Boddam (1787 EIC ship)

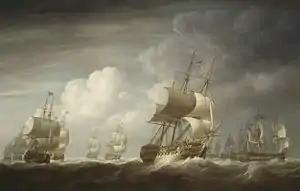
"A fleet of East Indiamen at Sea", by Nicholas Pocock; it is believed to show the Indiamen , "Worcester", "Boddam", "Fort William", , "Lord Duncan", , , "Carnatic", , and "Windham" returning from China in 1802

EIC voyage #6 (1801–1802): Captain John Jones acquired a letter of marque on 18 February 1801. He sailed from Portsmouth on 31 March 1801, bound for Madras and China. "Boddam" reached Madras on 26 July. She was at Penang on 28 August and Malacca on 10 September, before arriving at Whampoa on 28 September. Homeward bound, she crossed the Second Bar on 16 December. She reached St Helena on 13 April, and then arrived at Long Reach on 12 June.